Antique Gas and Steam Engine Museum

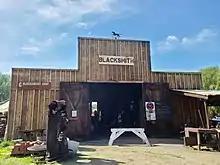
Blacksmith shop

There is an operational blacksmith shop with an operating line shaft setup powered by a 15-horsepower 1917 Mogul gasoline engine. During the show days, there are multiple forges lit, and multiple blacksmiths can be found working pieces of iron into many different things.